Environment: real
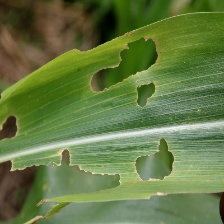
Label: fall_armyworm